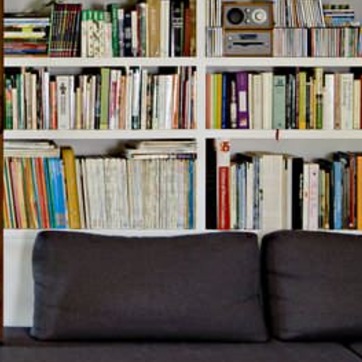
Material: paper